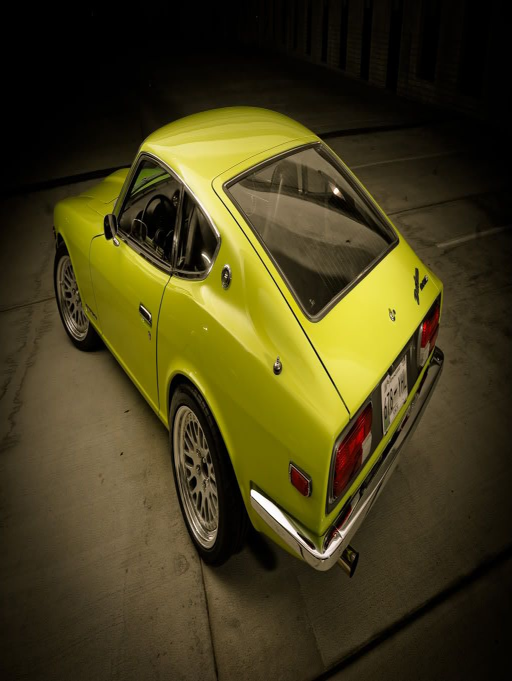
... the second car i owned - except mine was orange with black interior with a-track player in the dash !